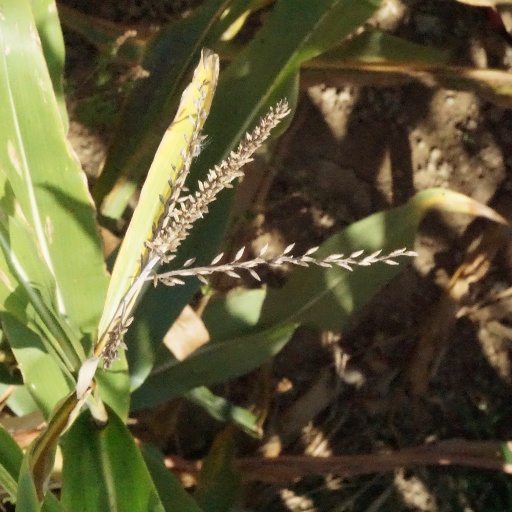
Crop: maize; corn